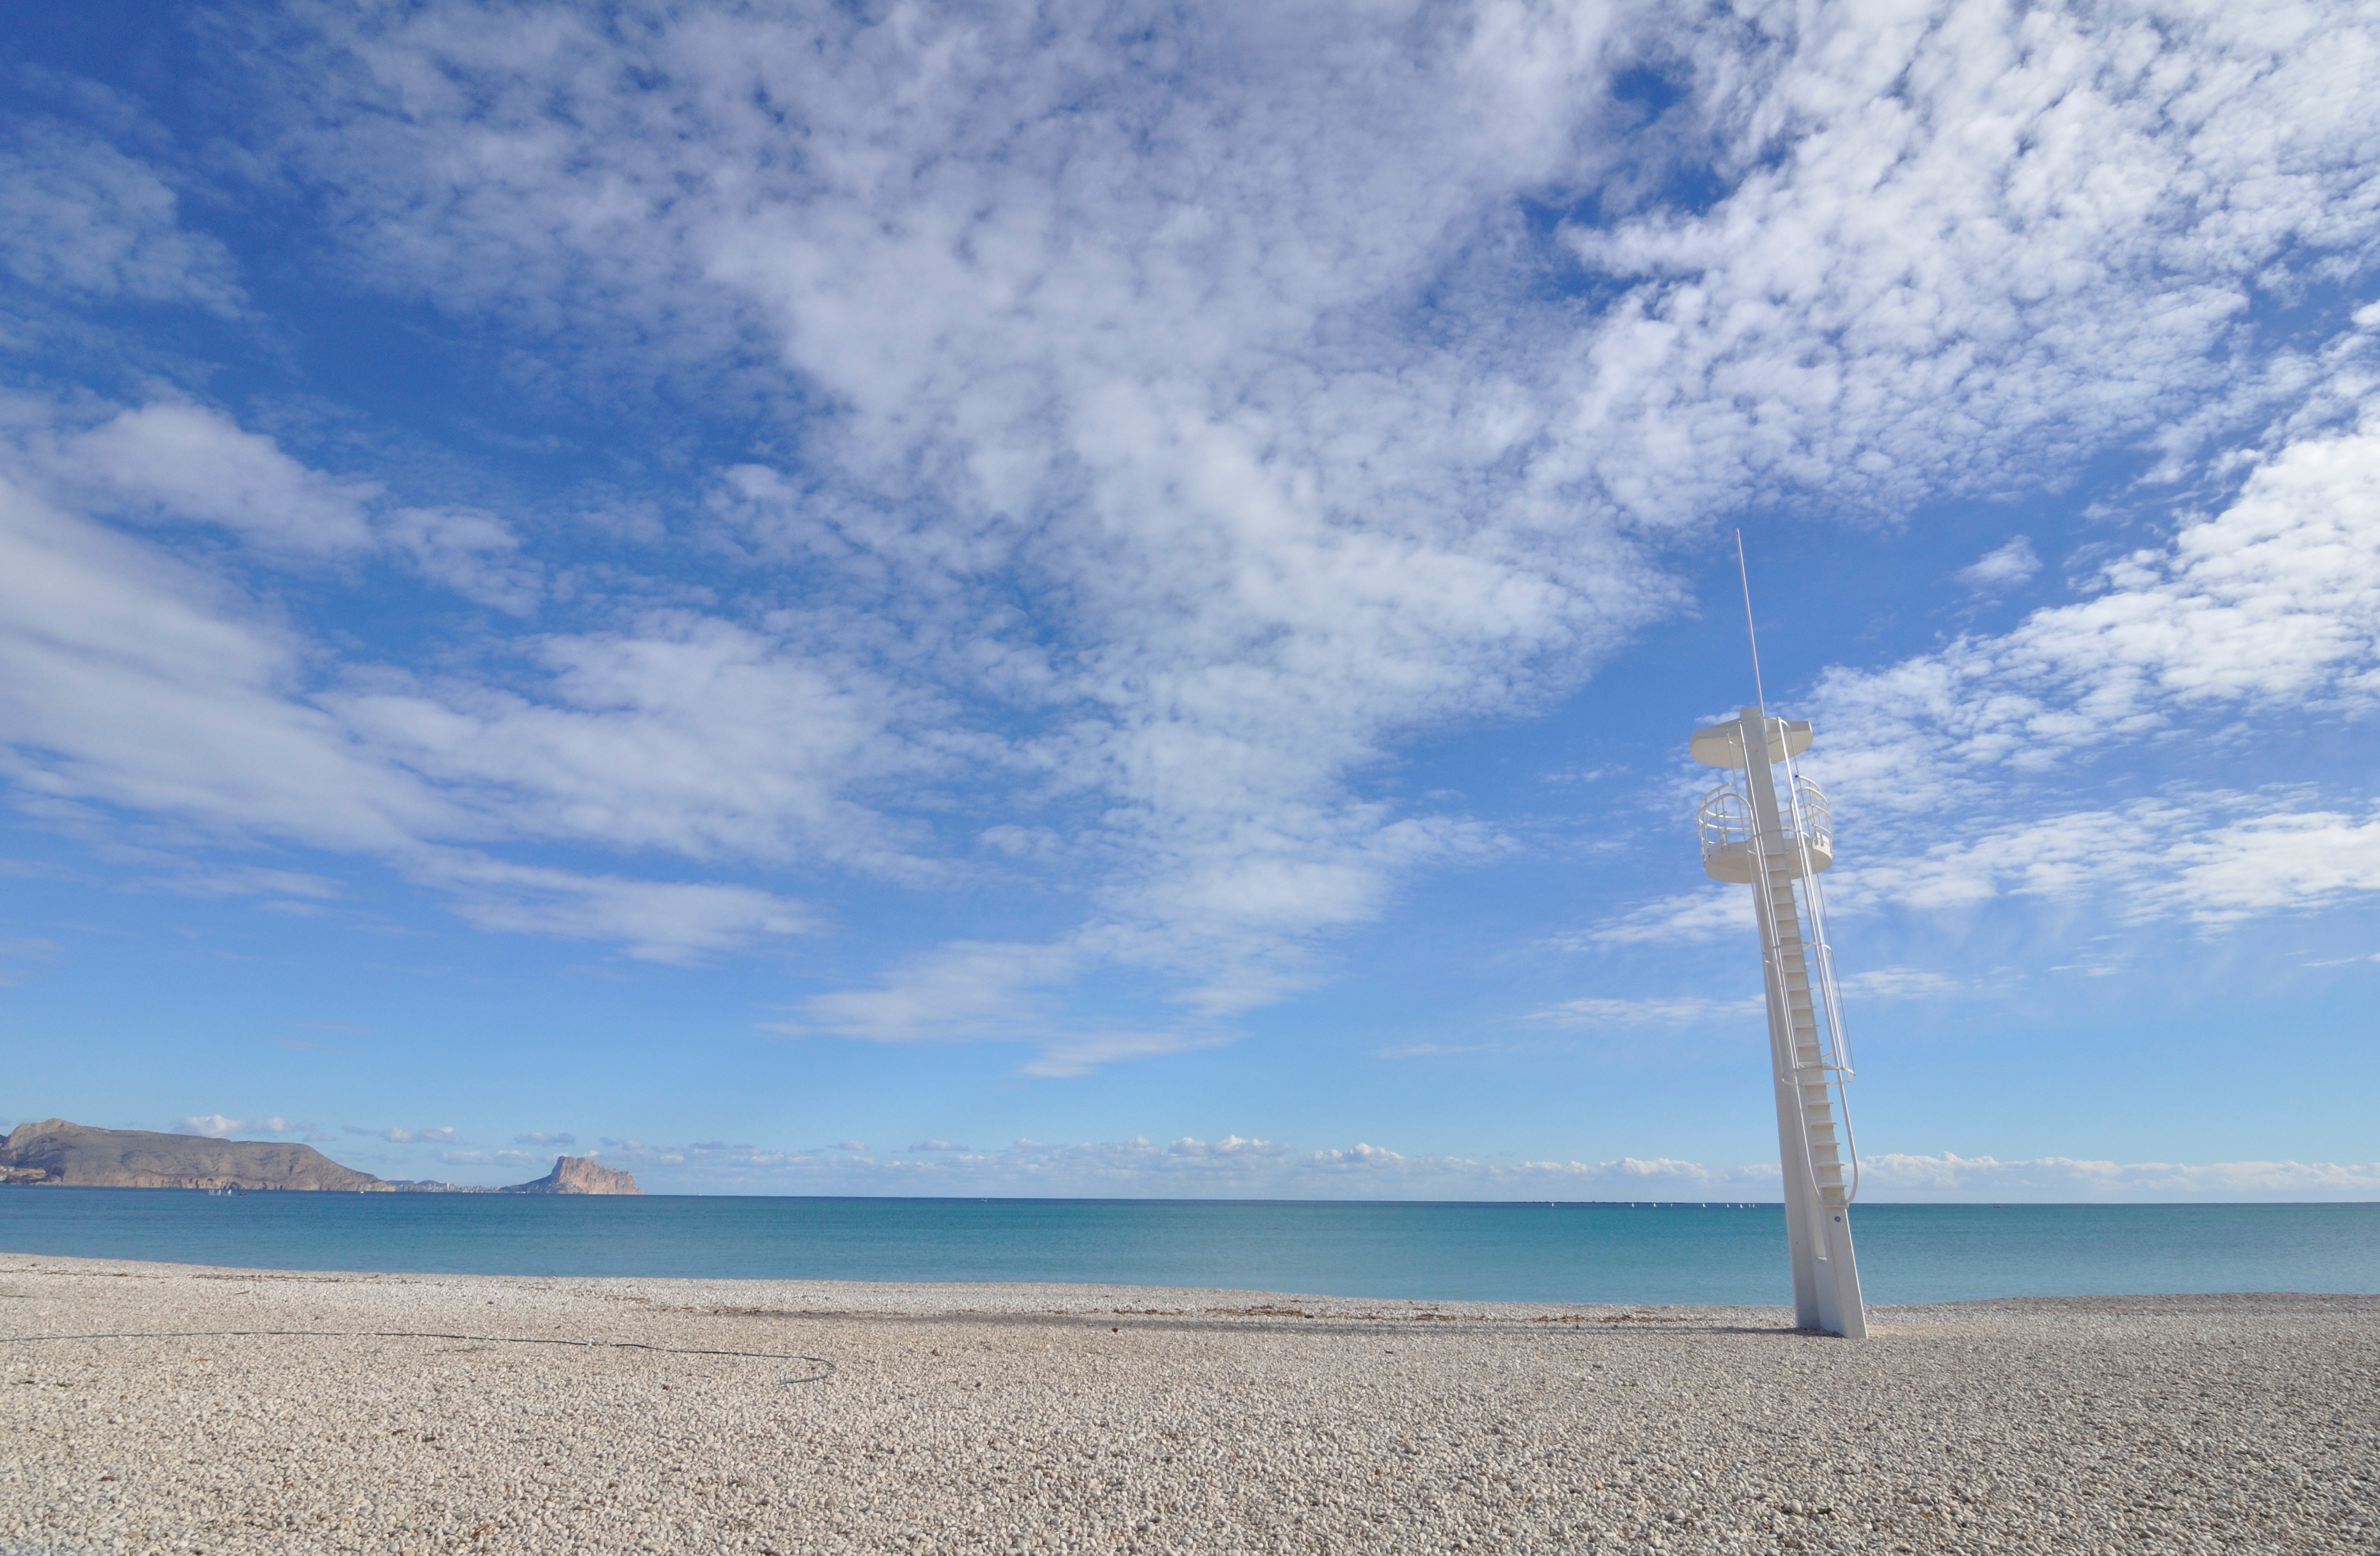
beach, sea, coast, sand, ocean, horizon, cloud, sky, shore, wave, wind, vacation, bay, body of water, blue sky, clouds, wind wave